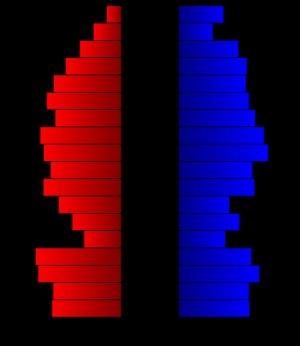
Le comté de Kimble, en anglais : Kimble County, est un comté situé dans le sud-centre de l'État du Texas aux États-Unis. Le siège du comté est la ville de Junction. Selon le recensement des États-Unis de 2010, sa population est de 4 807 habitants.